BMW M5

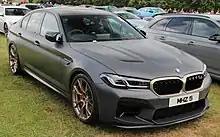
M5 CS

The "Competition Package" was introduced in August 2018, with power increased to at 6,000 rpm and torque remaining unchanged at between 1,800 and 5,800 rpm. The official zero to acceleration time was reduced by 0.1 seconds compared with the regular M5 meaning zero to takes 3.1 seconds in accordance with BMW. Other changes include stiffer springs, increased front camber, a lower ride height, revised wheels and a redesigned exhaust system with a particulate filter added. In a test by "sport auto" the M5 Competition lapped the Nürburgring in 7:35.90. Although advertised at (measured at the crank) the M5 Competition in Car and Driver's dyno test showed at the wheels, suggesting a higher output than advertised.